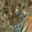
Label: tiger